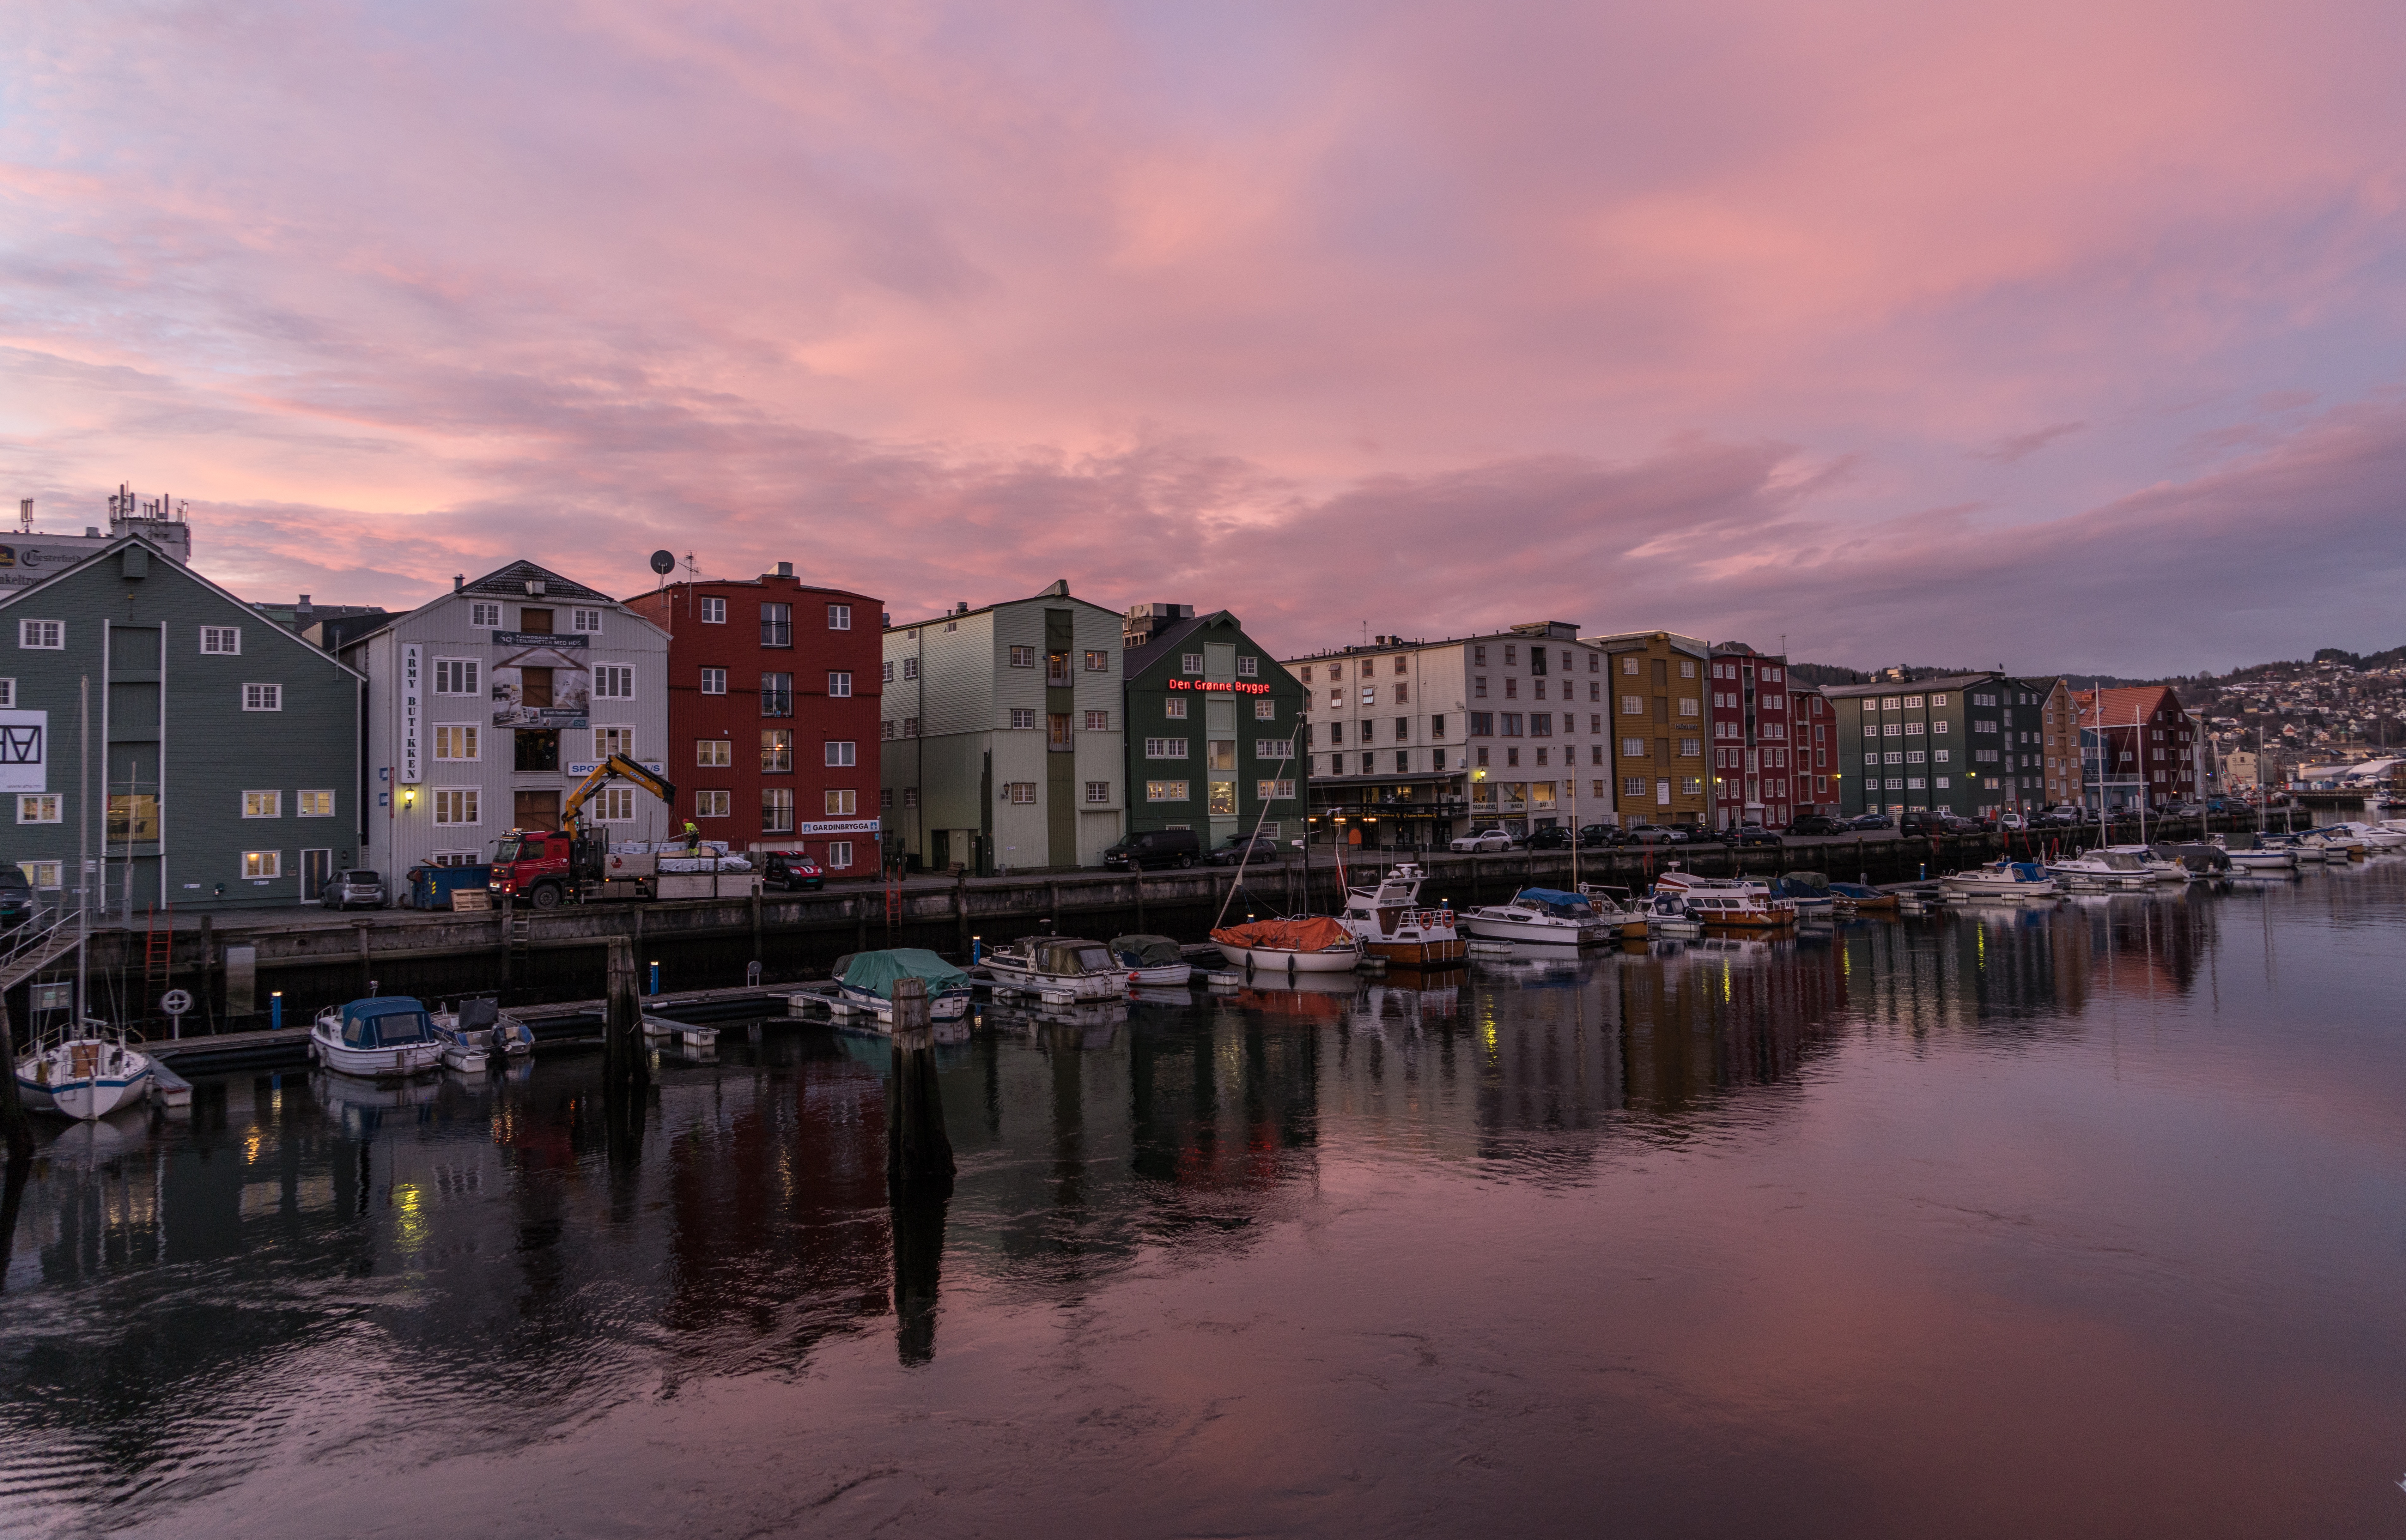
landscape, sea, water, nature, outdoor, horizon, architecture, sky, sunrise, sunset, skyline, morning, dawn, city, river, canal, cityscape, downtown, travel, dusk, europe, evening, reflection, scenic, scenery, landmark, sightseeing, colorful, tourism, waterway, body of water, norway, trondheim, urban area, human settlement